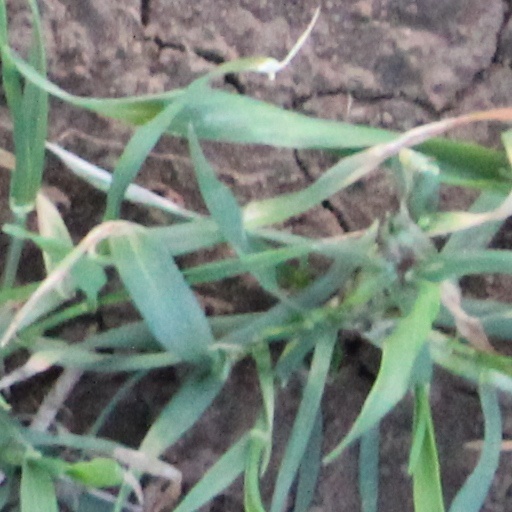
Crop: wheat